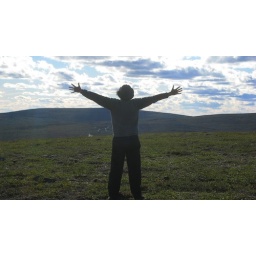
&amp;quot;At home. Drawing pictures. Of mountain tops. With him on top. Lemon yellow sun. Arms raised in a V&amp;quot;